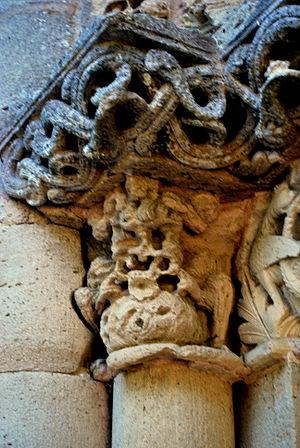
Blasimon église St Nicolas portail
L'abbaye Saint-Maurice est une ancienne abbaye catholique située sur la commune de Blasimon, dans le département de la Gironde et la région naturelle de l'Entre-deux-Mers, en France.